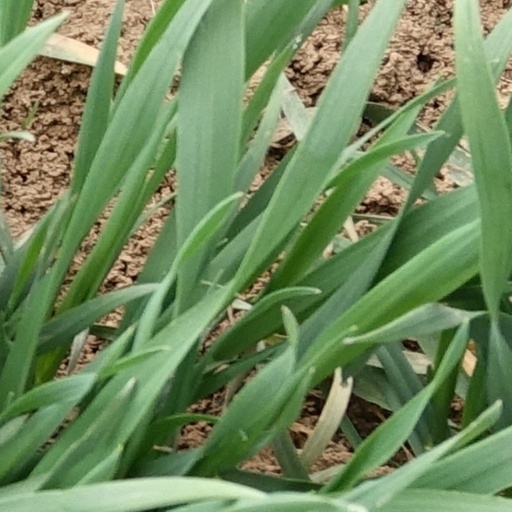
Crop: wheat